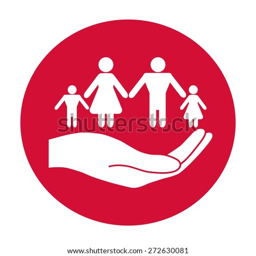
hands holding a symbol of family .